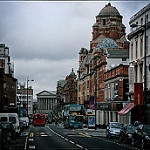
Label: street